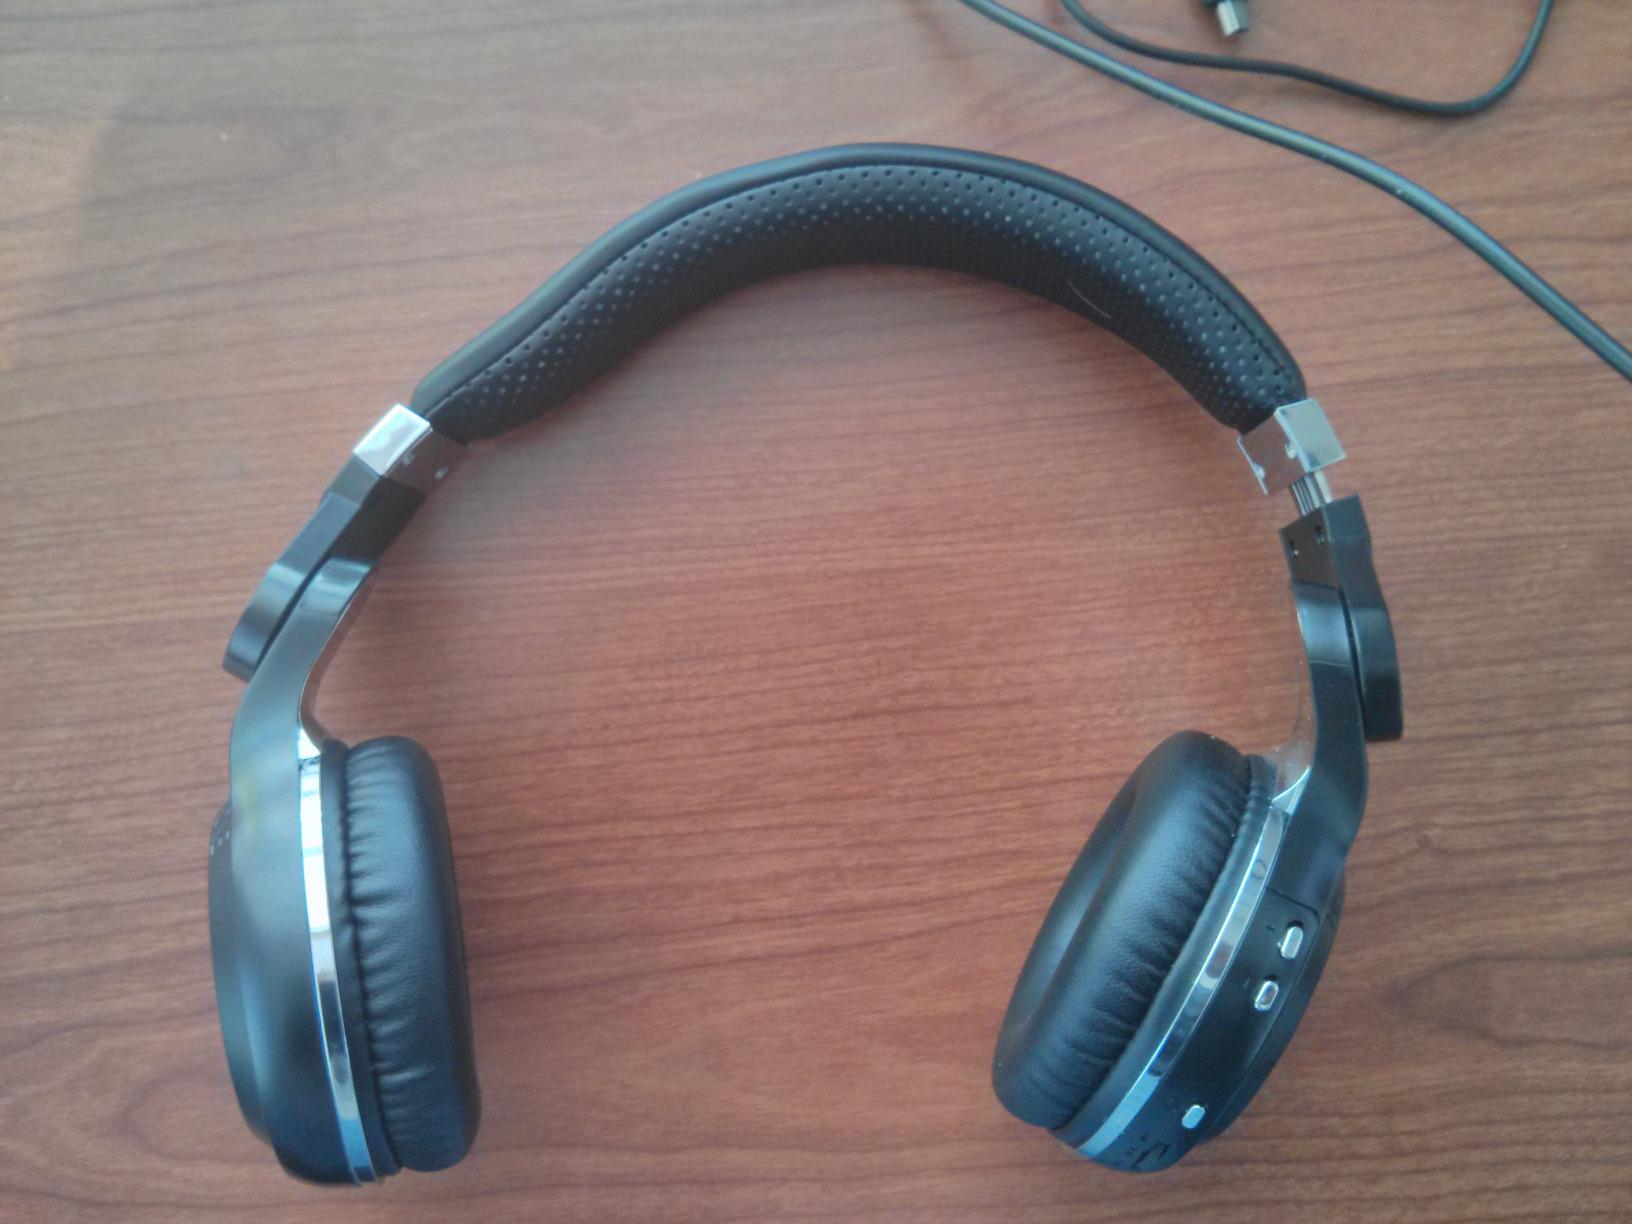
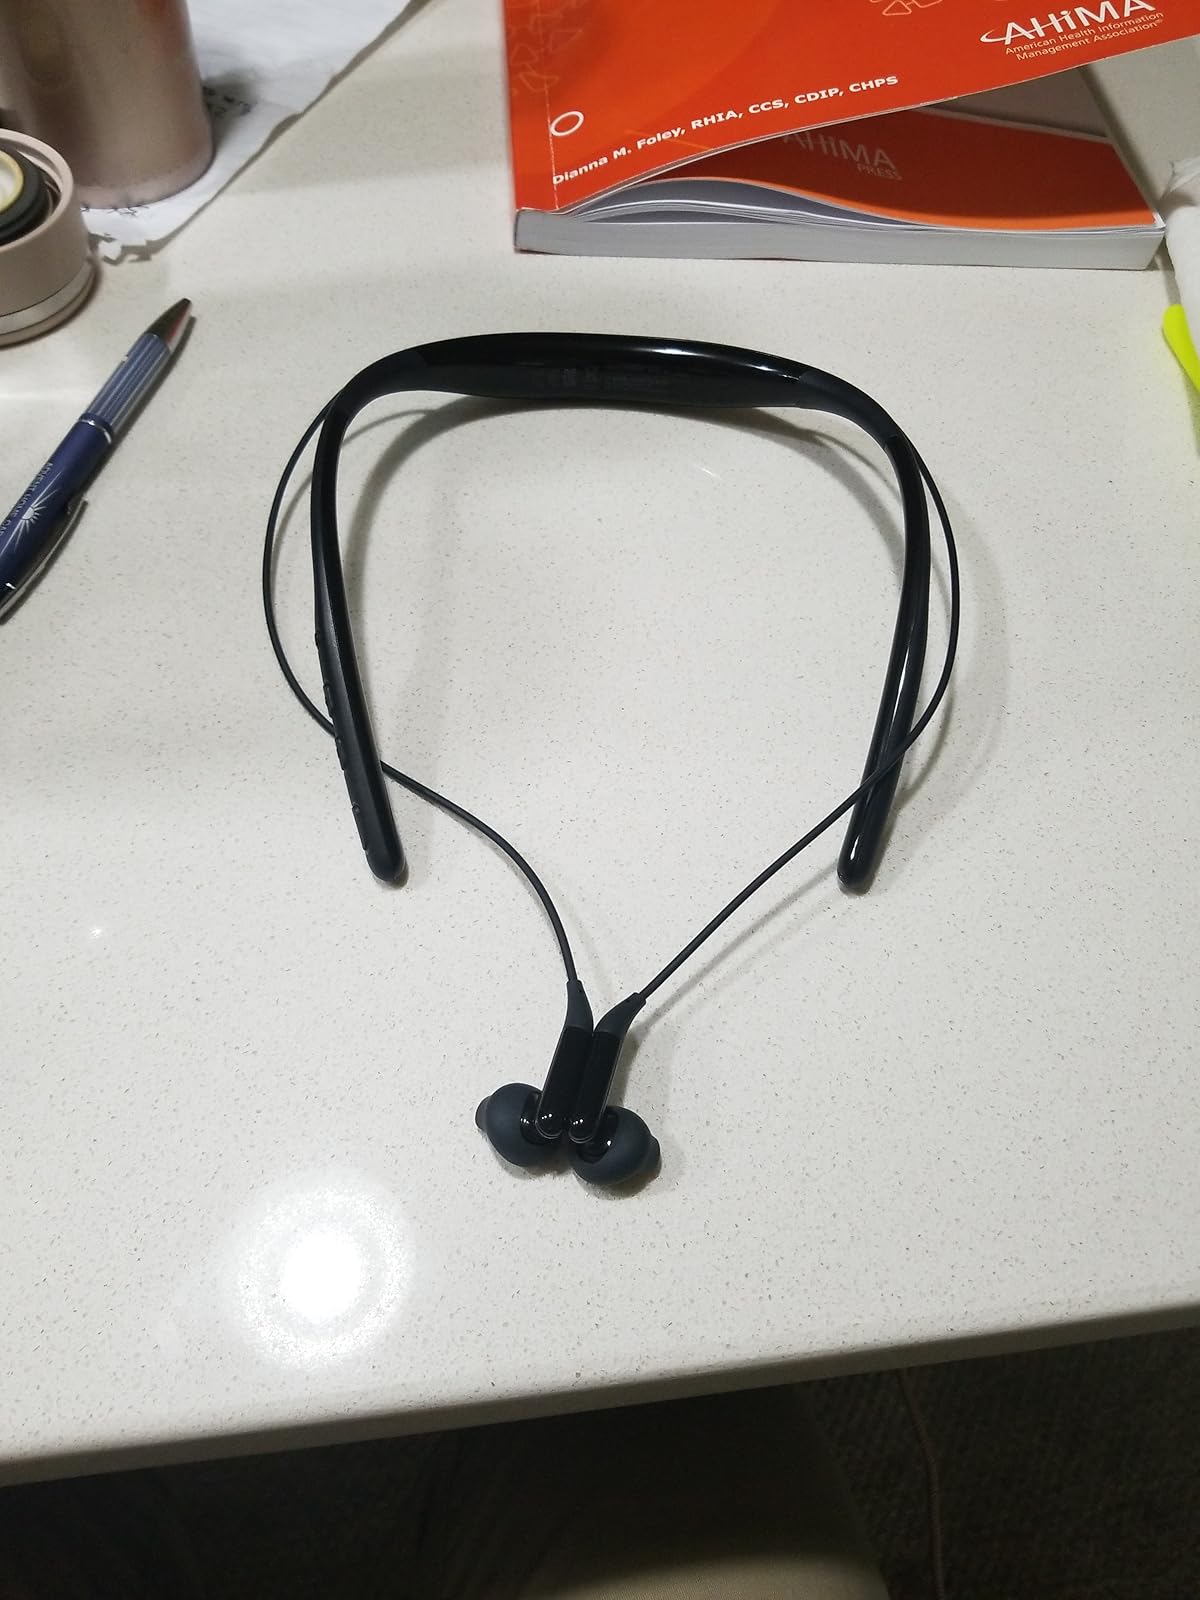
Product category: headphones
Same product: no